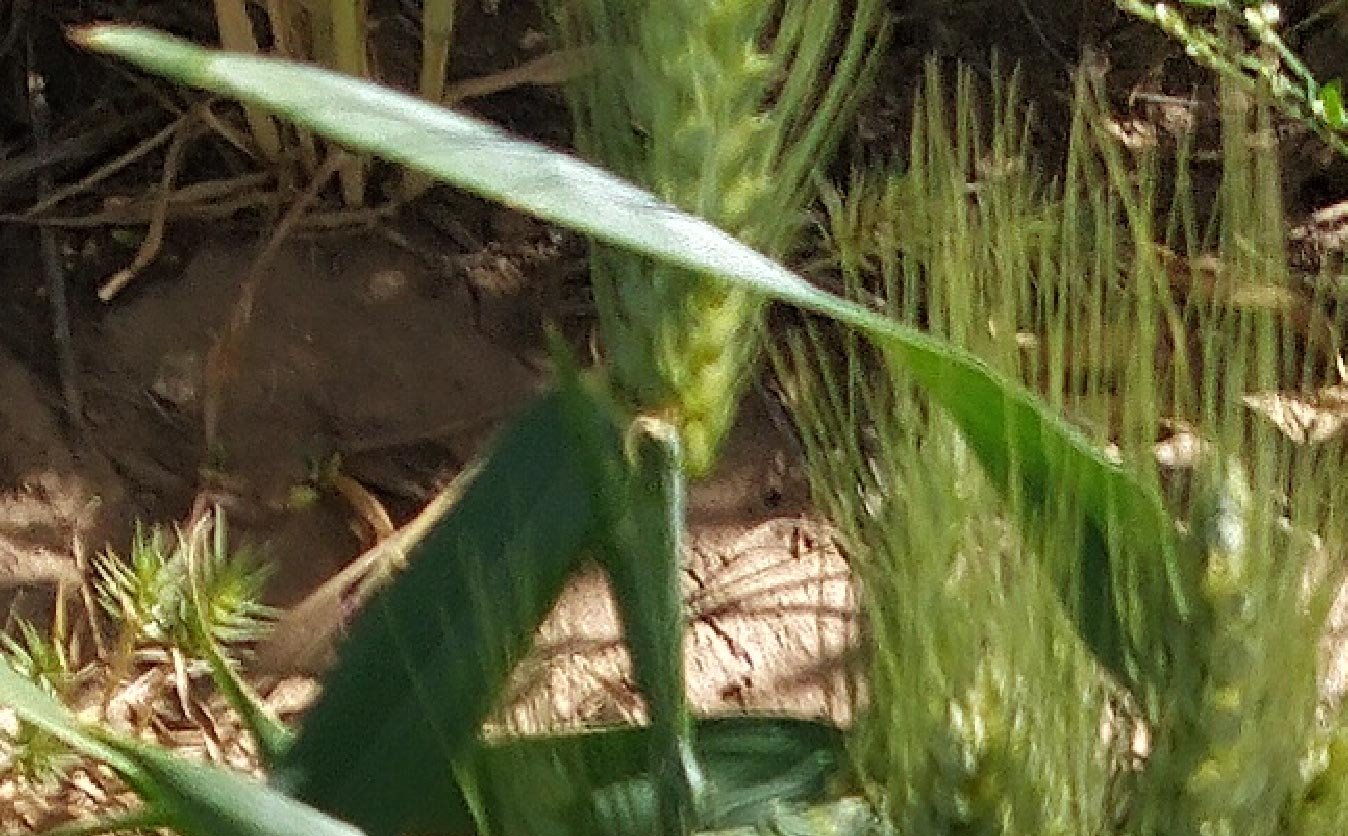
Label: Wheat___Healthy